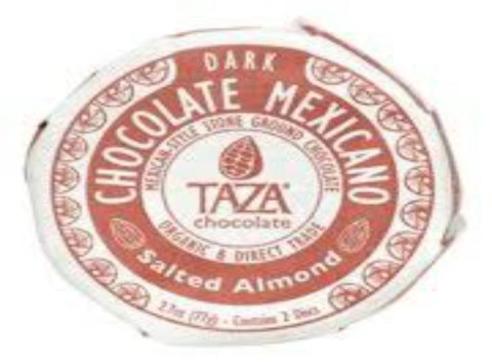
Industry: Food